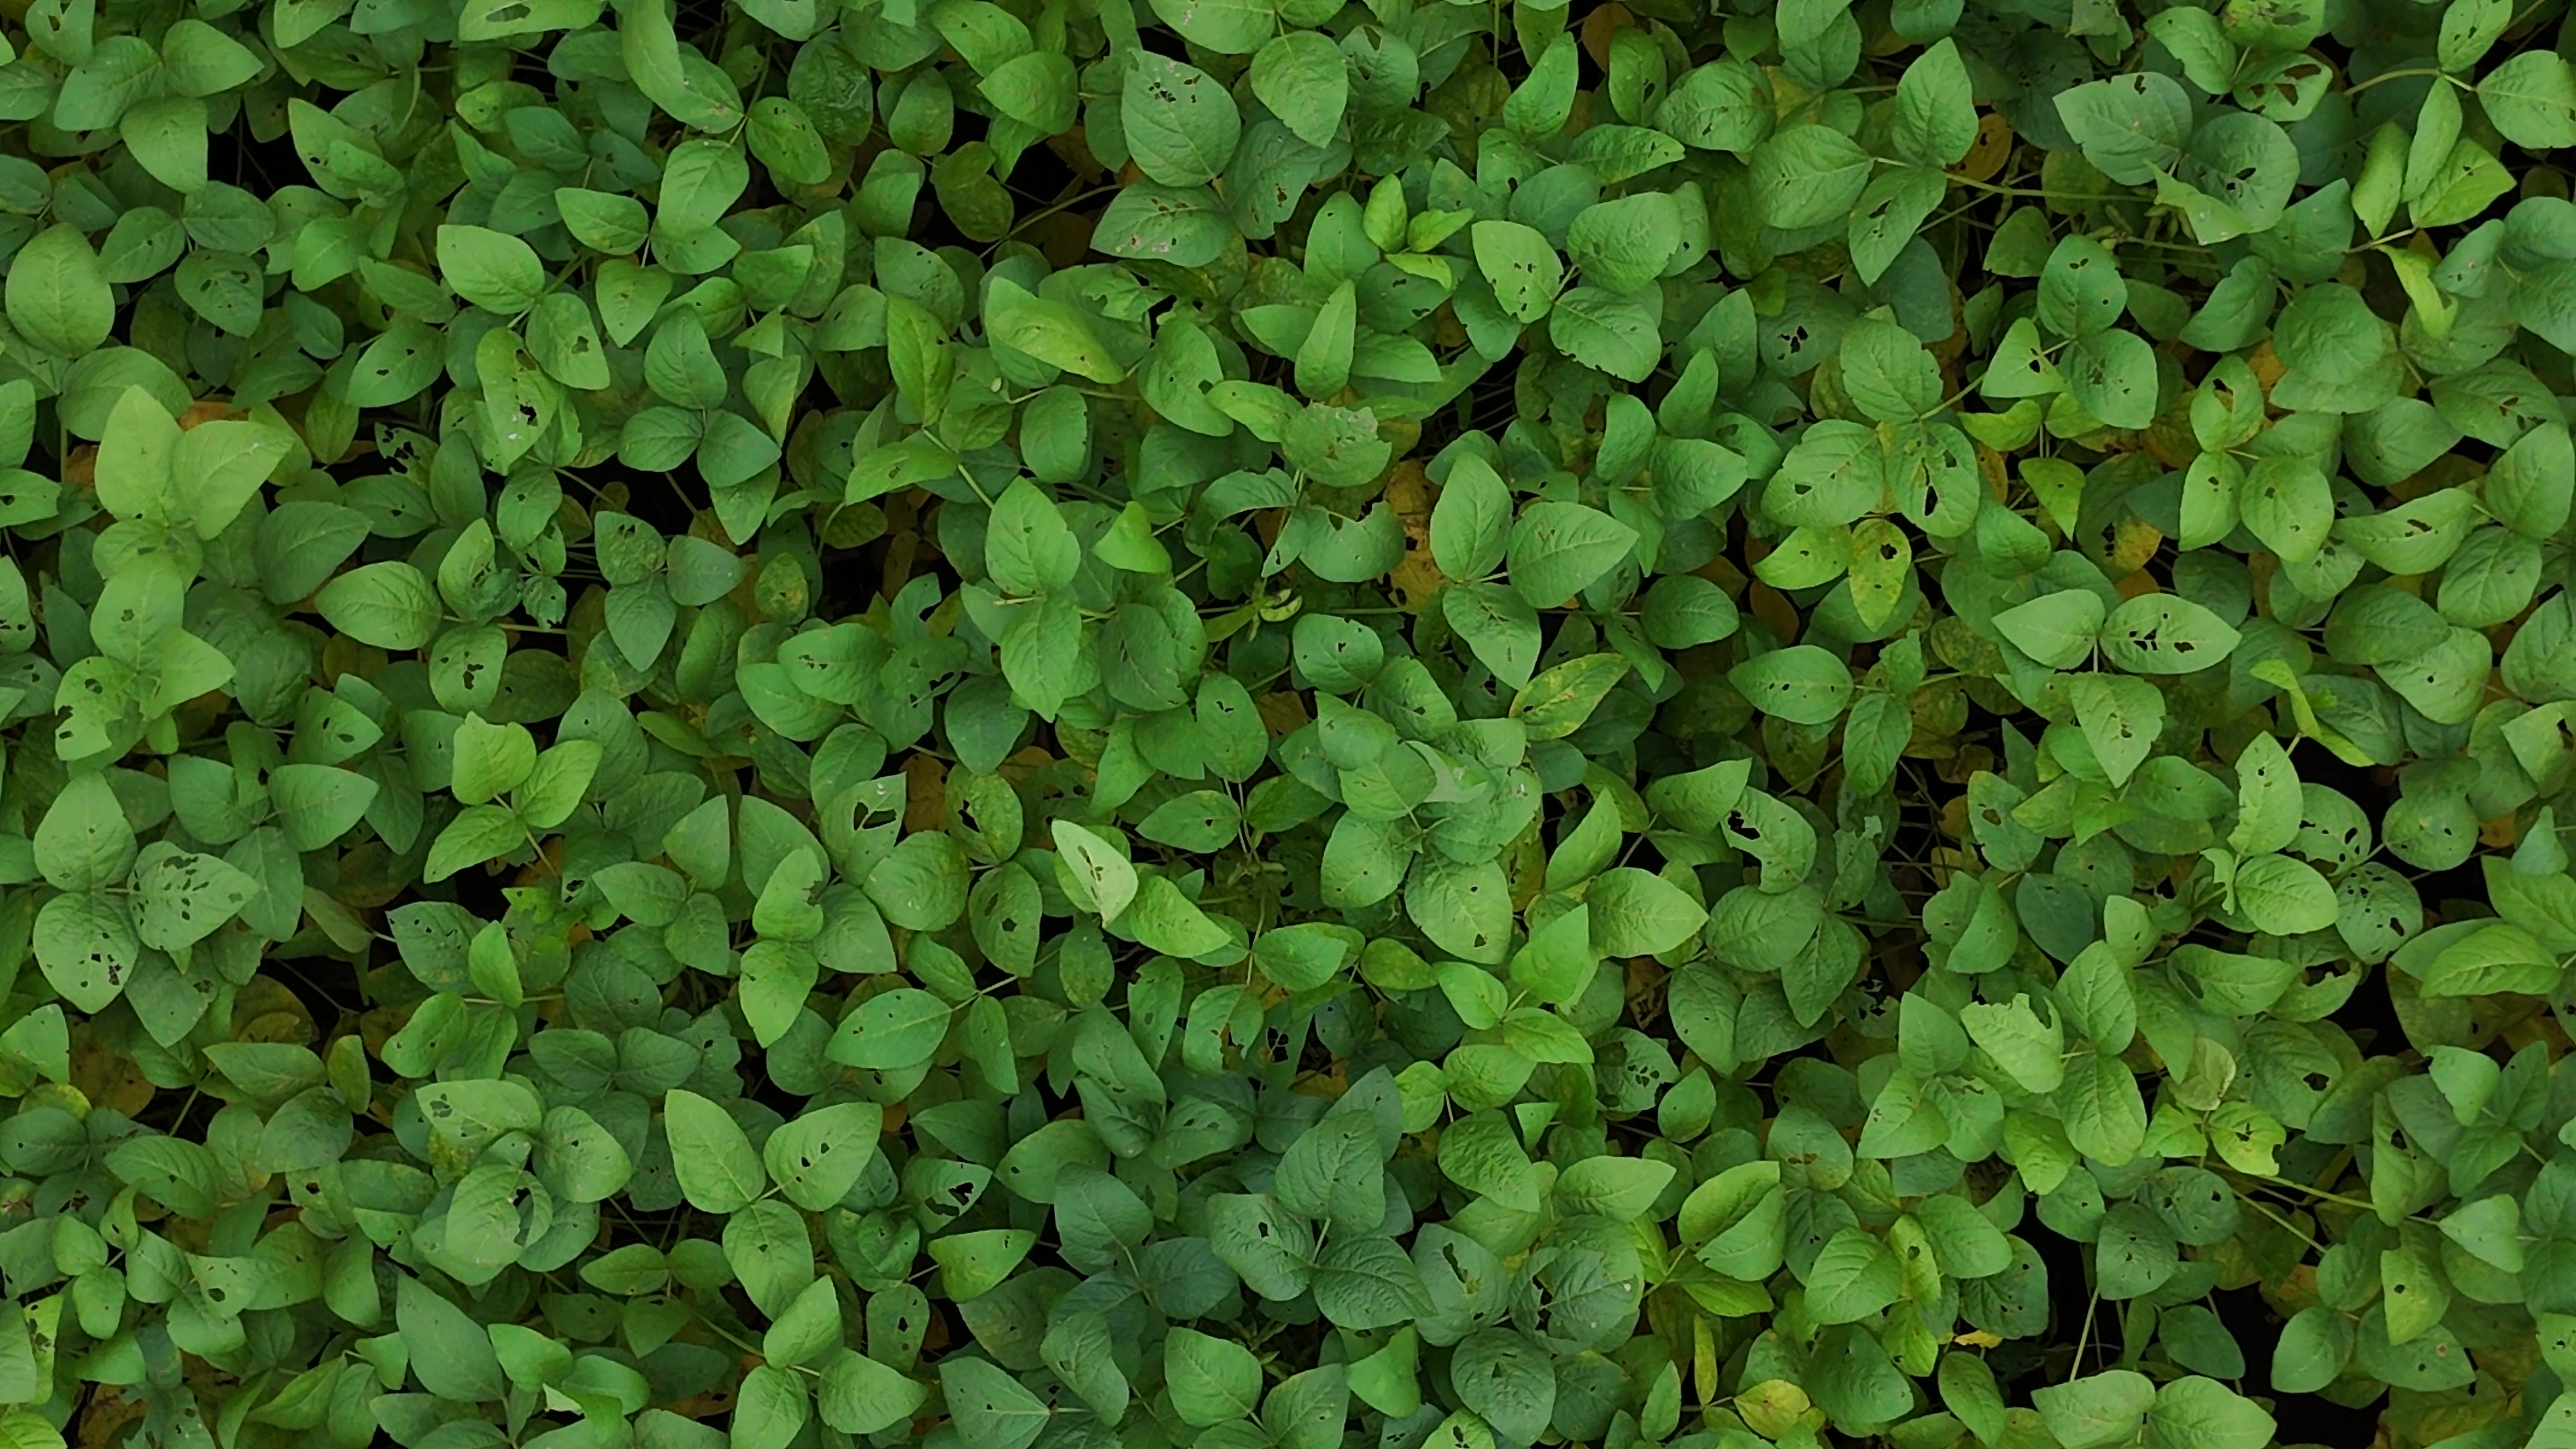
Label: Mosaic